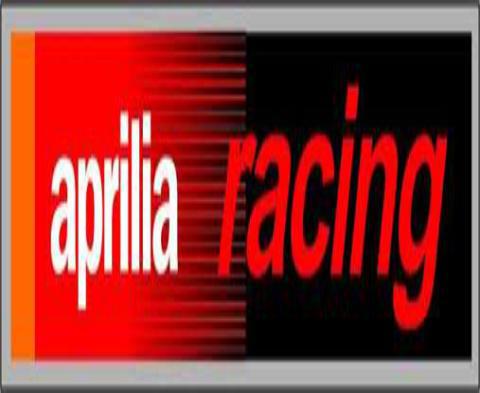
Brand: Aprilia
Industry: Transportation